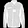
Label: Coat